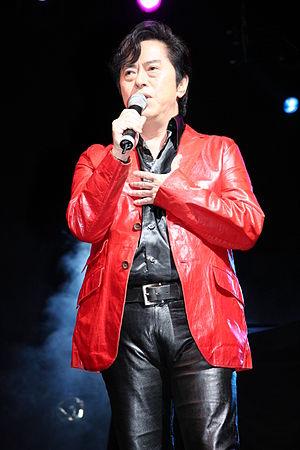
Ichiro Mizuki en concert durant la Japan Expo 2007 (Paris, France).
Ichirō Mizuki, né Toshio Hayakawa le 7 janvier 1948 à Tōkyō au Japon. Il est seiyū, acteur, parolier, compositeur et chanteur japonais de J-pop depuis 1968. Il mesure 1,70 m et son groupe sanguin est O.